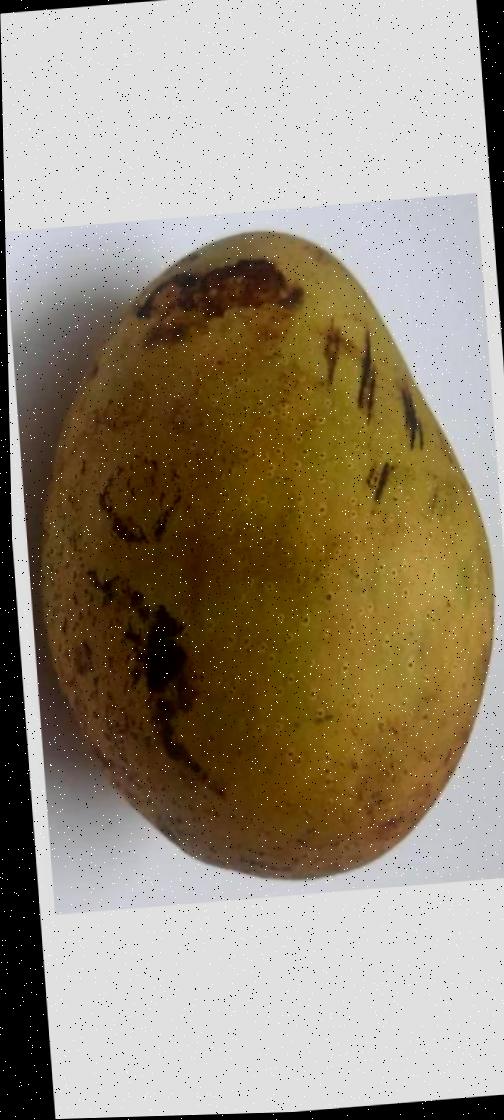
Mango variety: Ashshina Classic